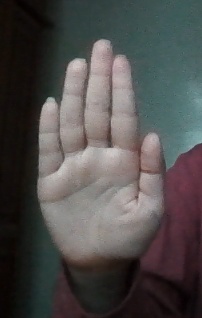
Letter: seen